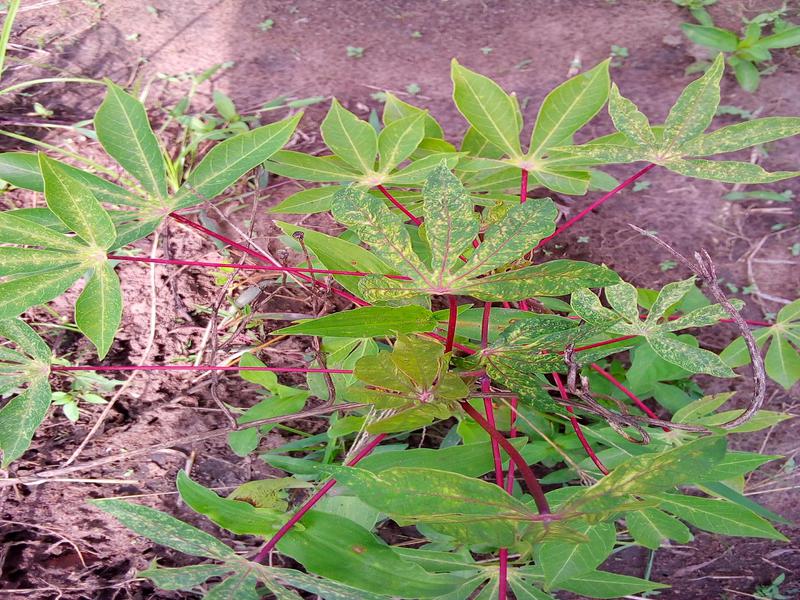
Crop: cassava
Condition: green_mottle